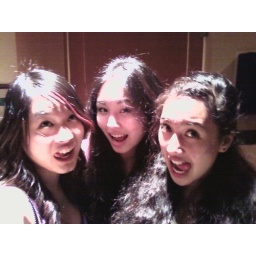
in elephant bathroom